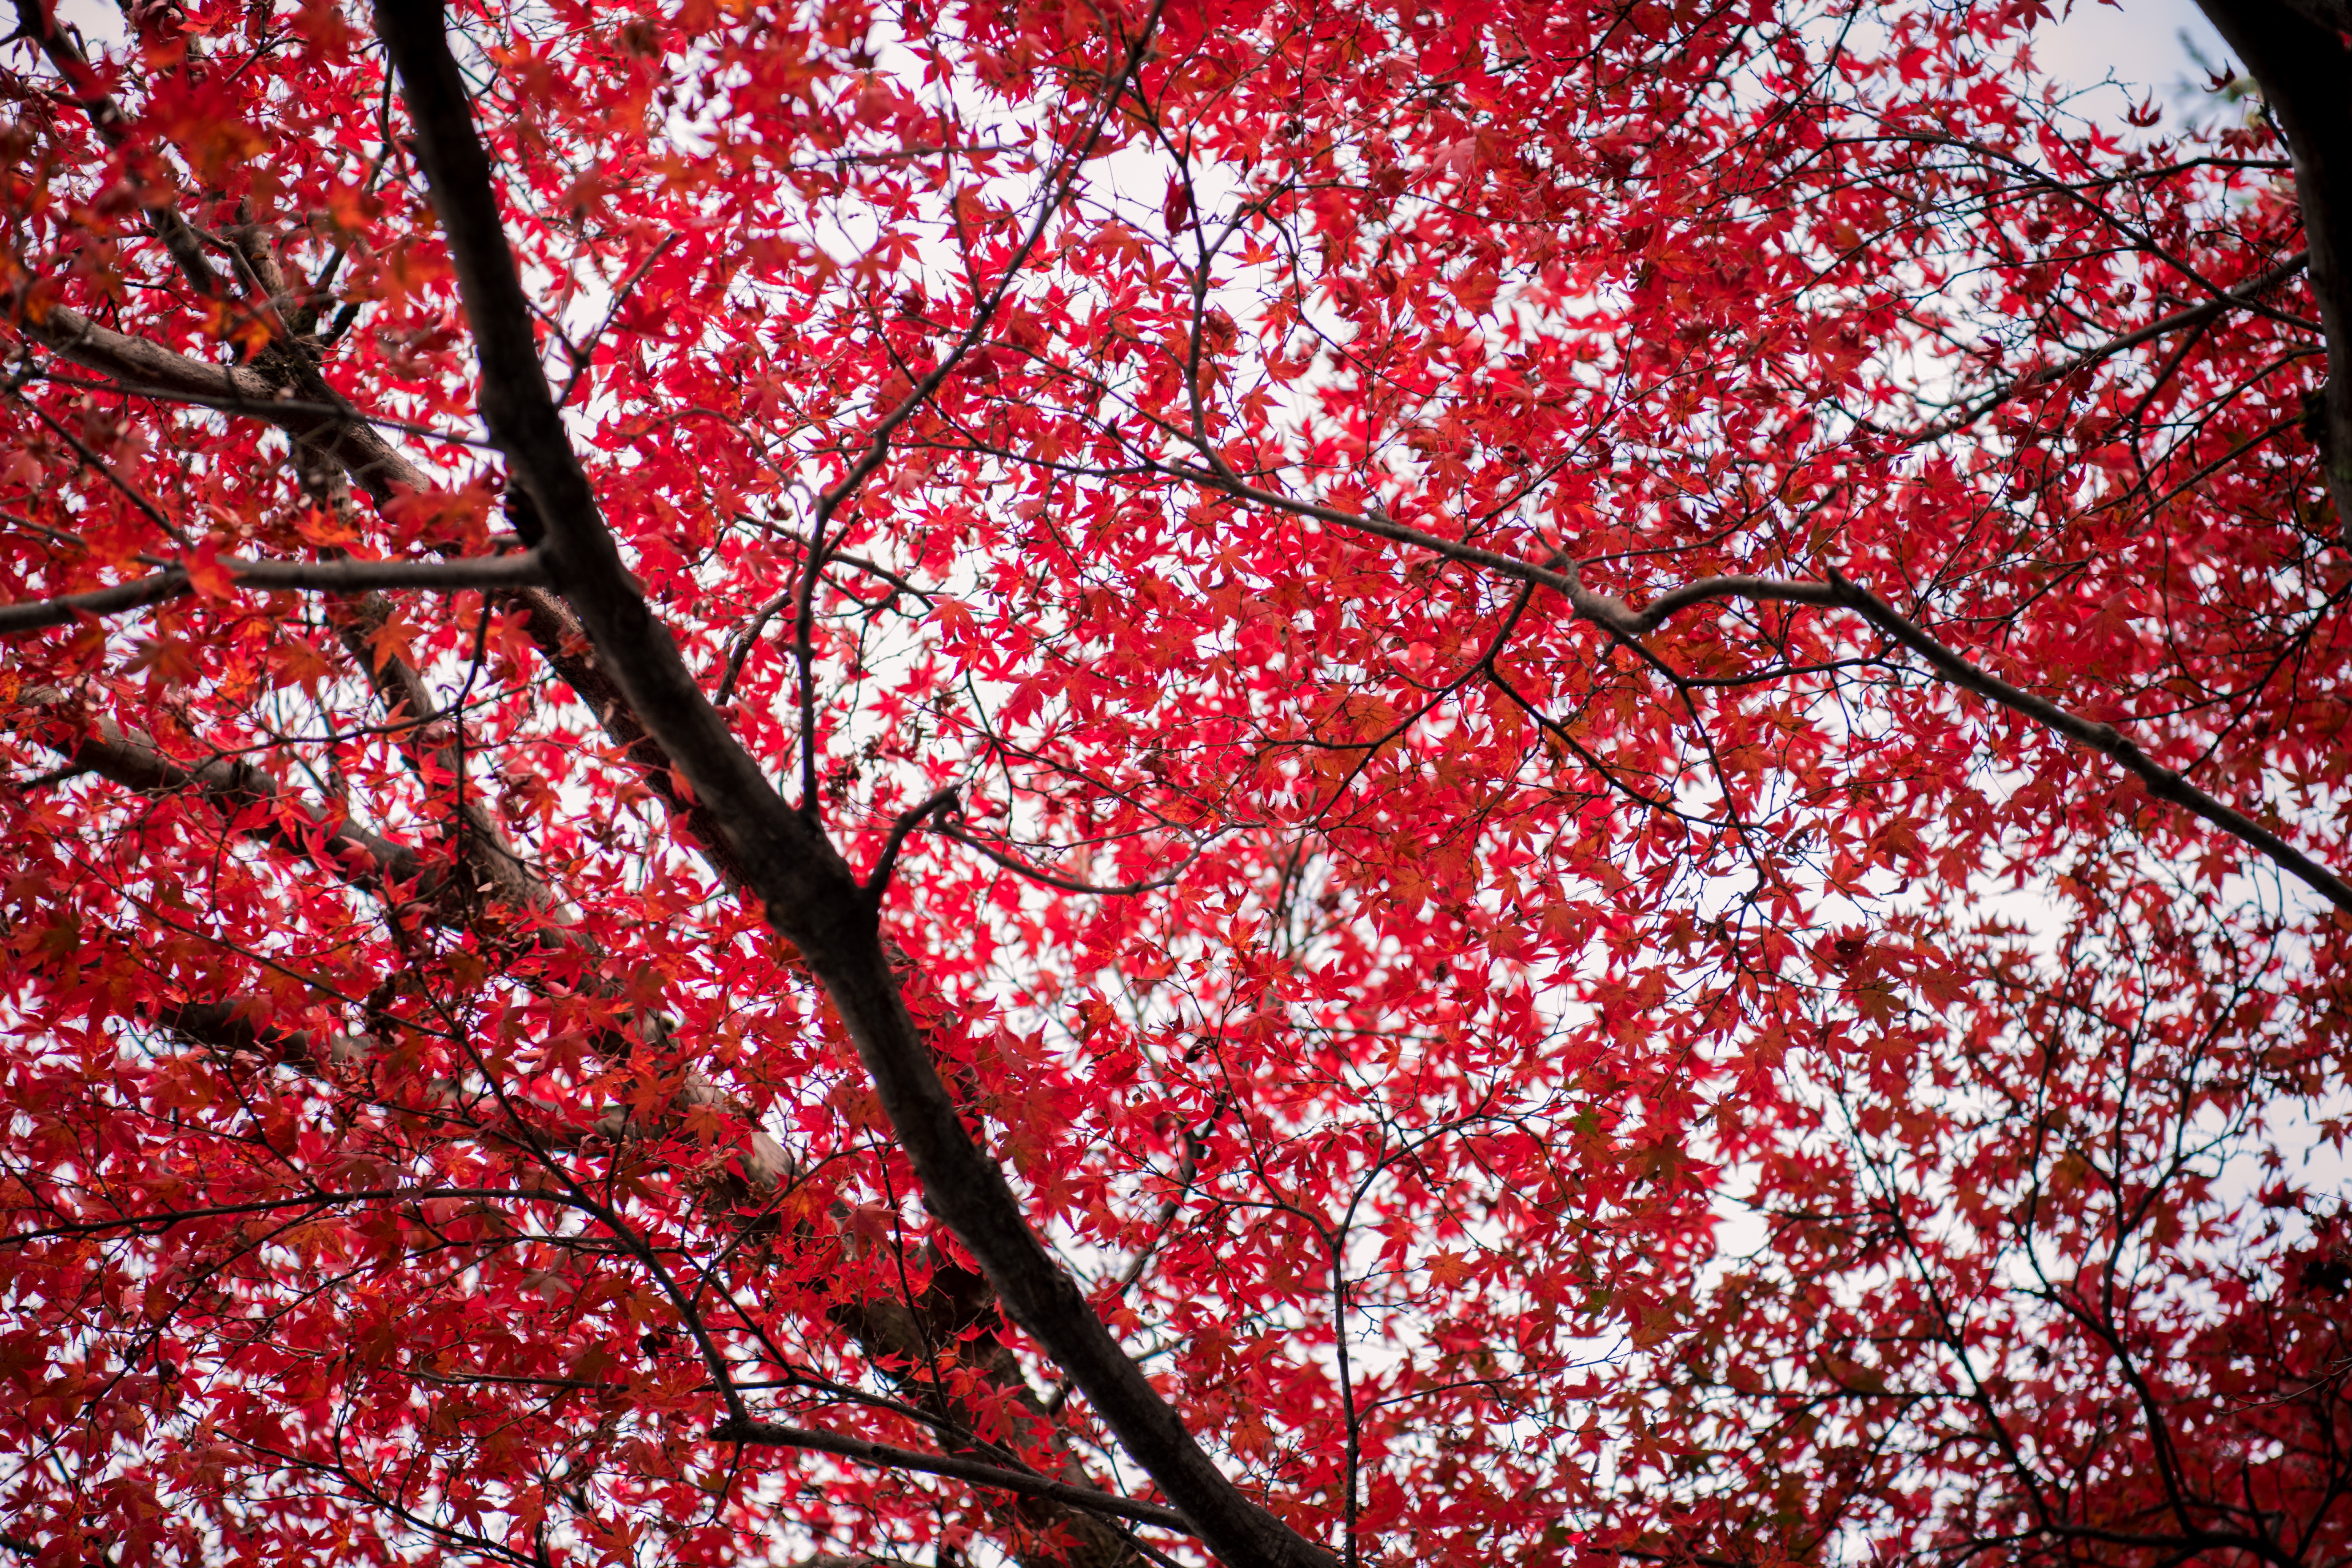
tree, red, branch, spring, blossom, plant, woody plant, flower, leaf, cherry blossom, twig, stock photography, deciduous